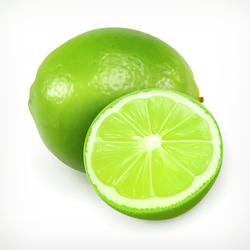
Label: Lemon